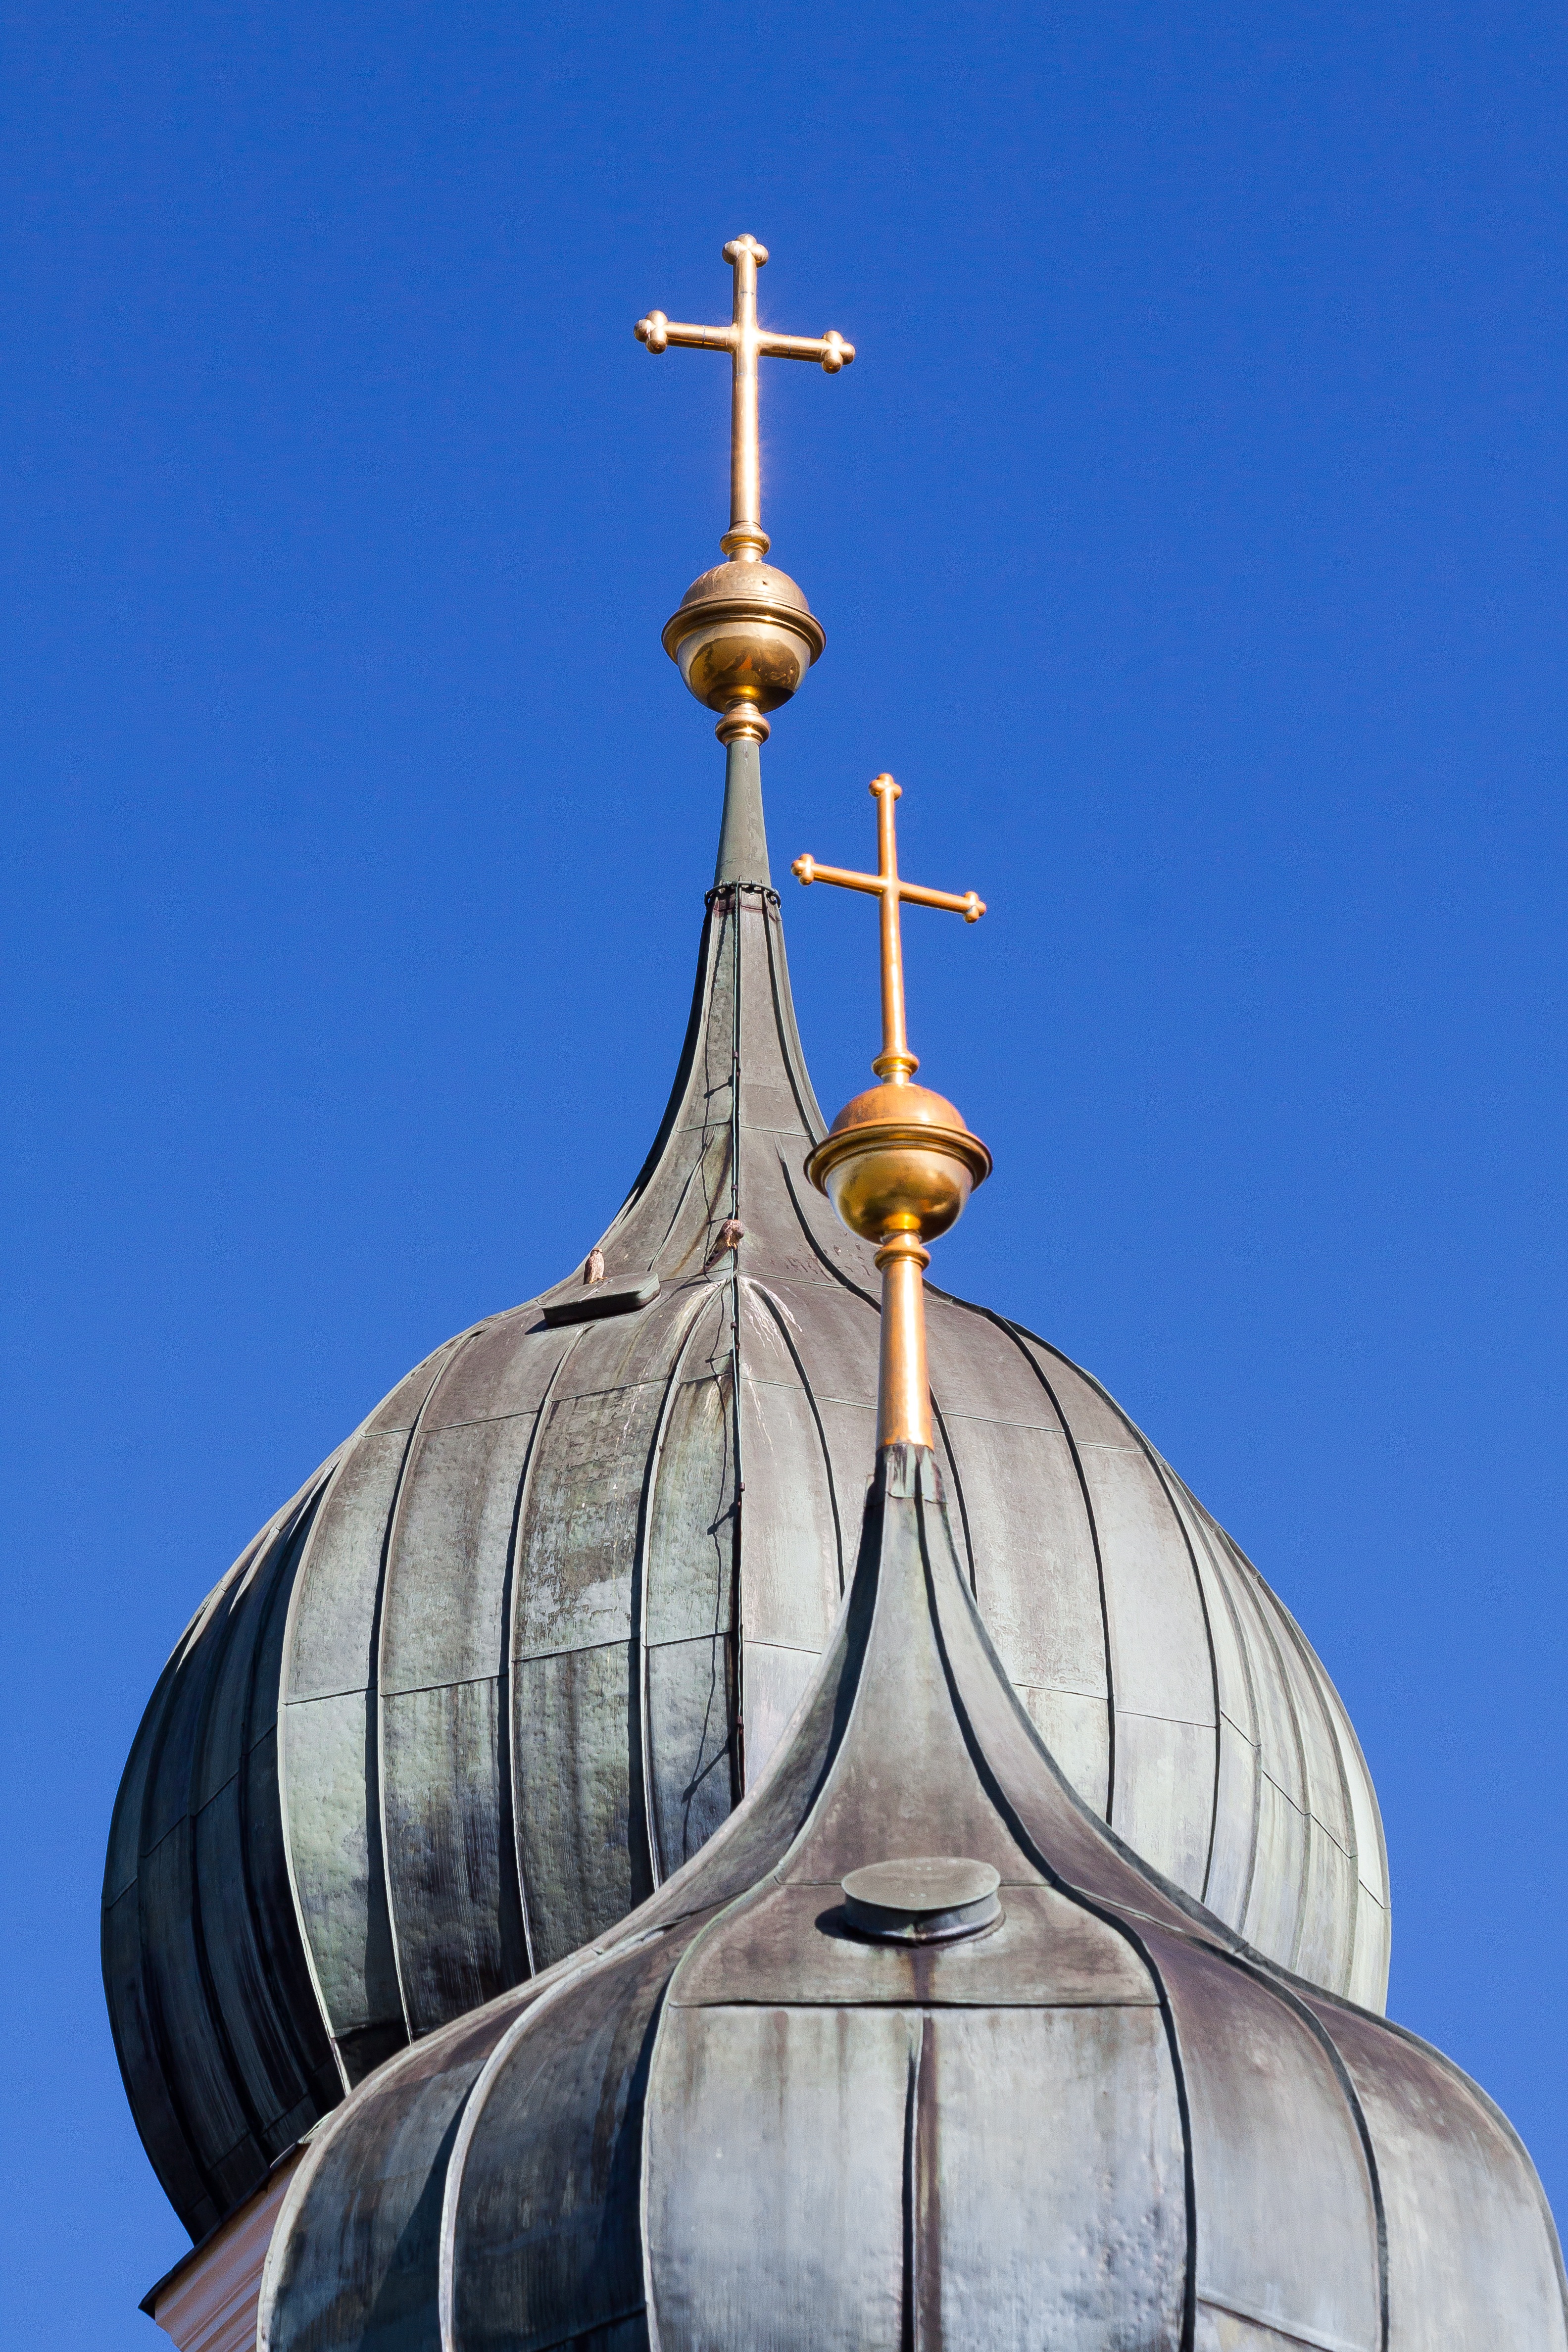
architecture, sky, building, statue, tower, blue, church, street light, cross, lighting, place of worship, steeple, dome, gilded, onion dome, copper roof, man made object